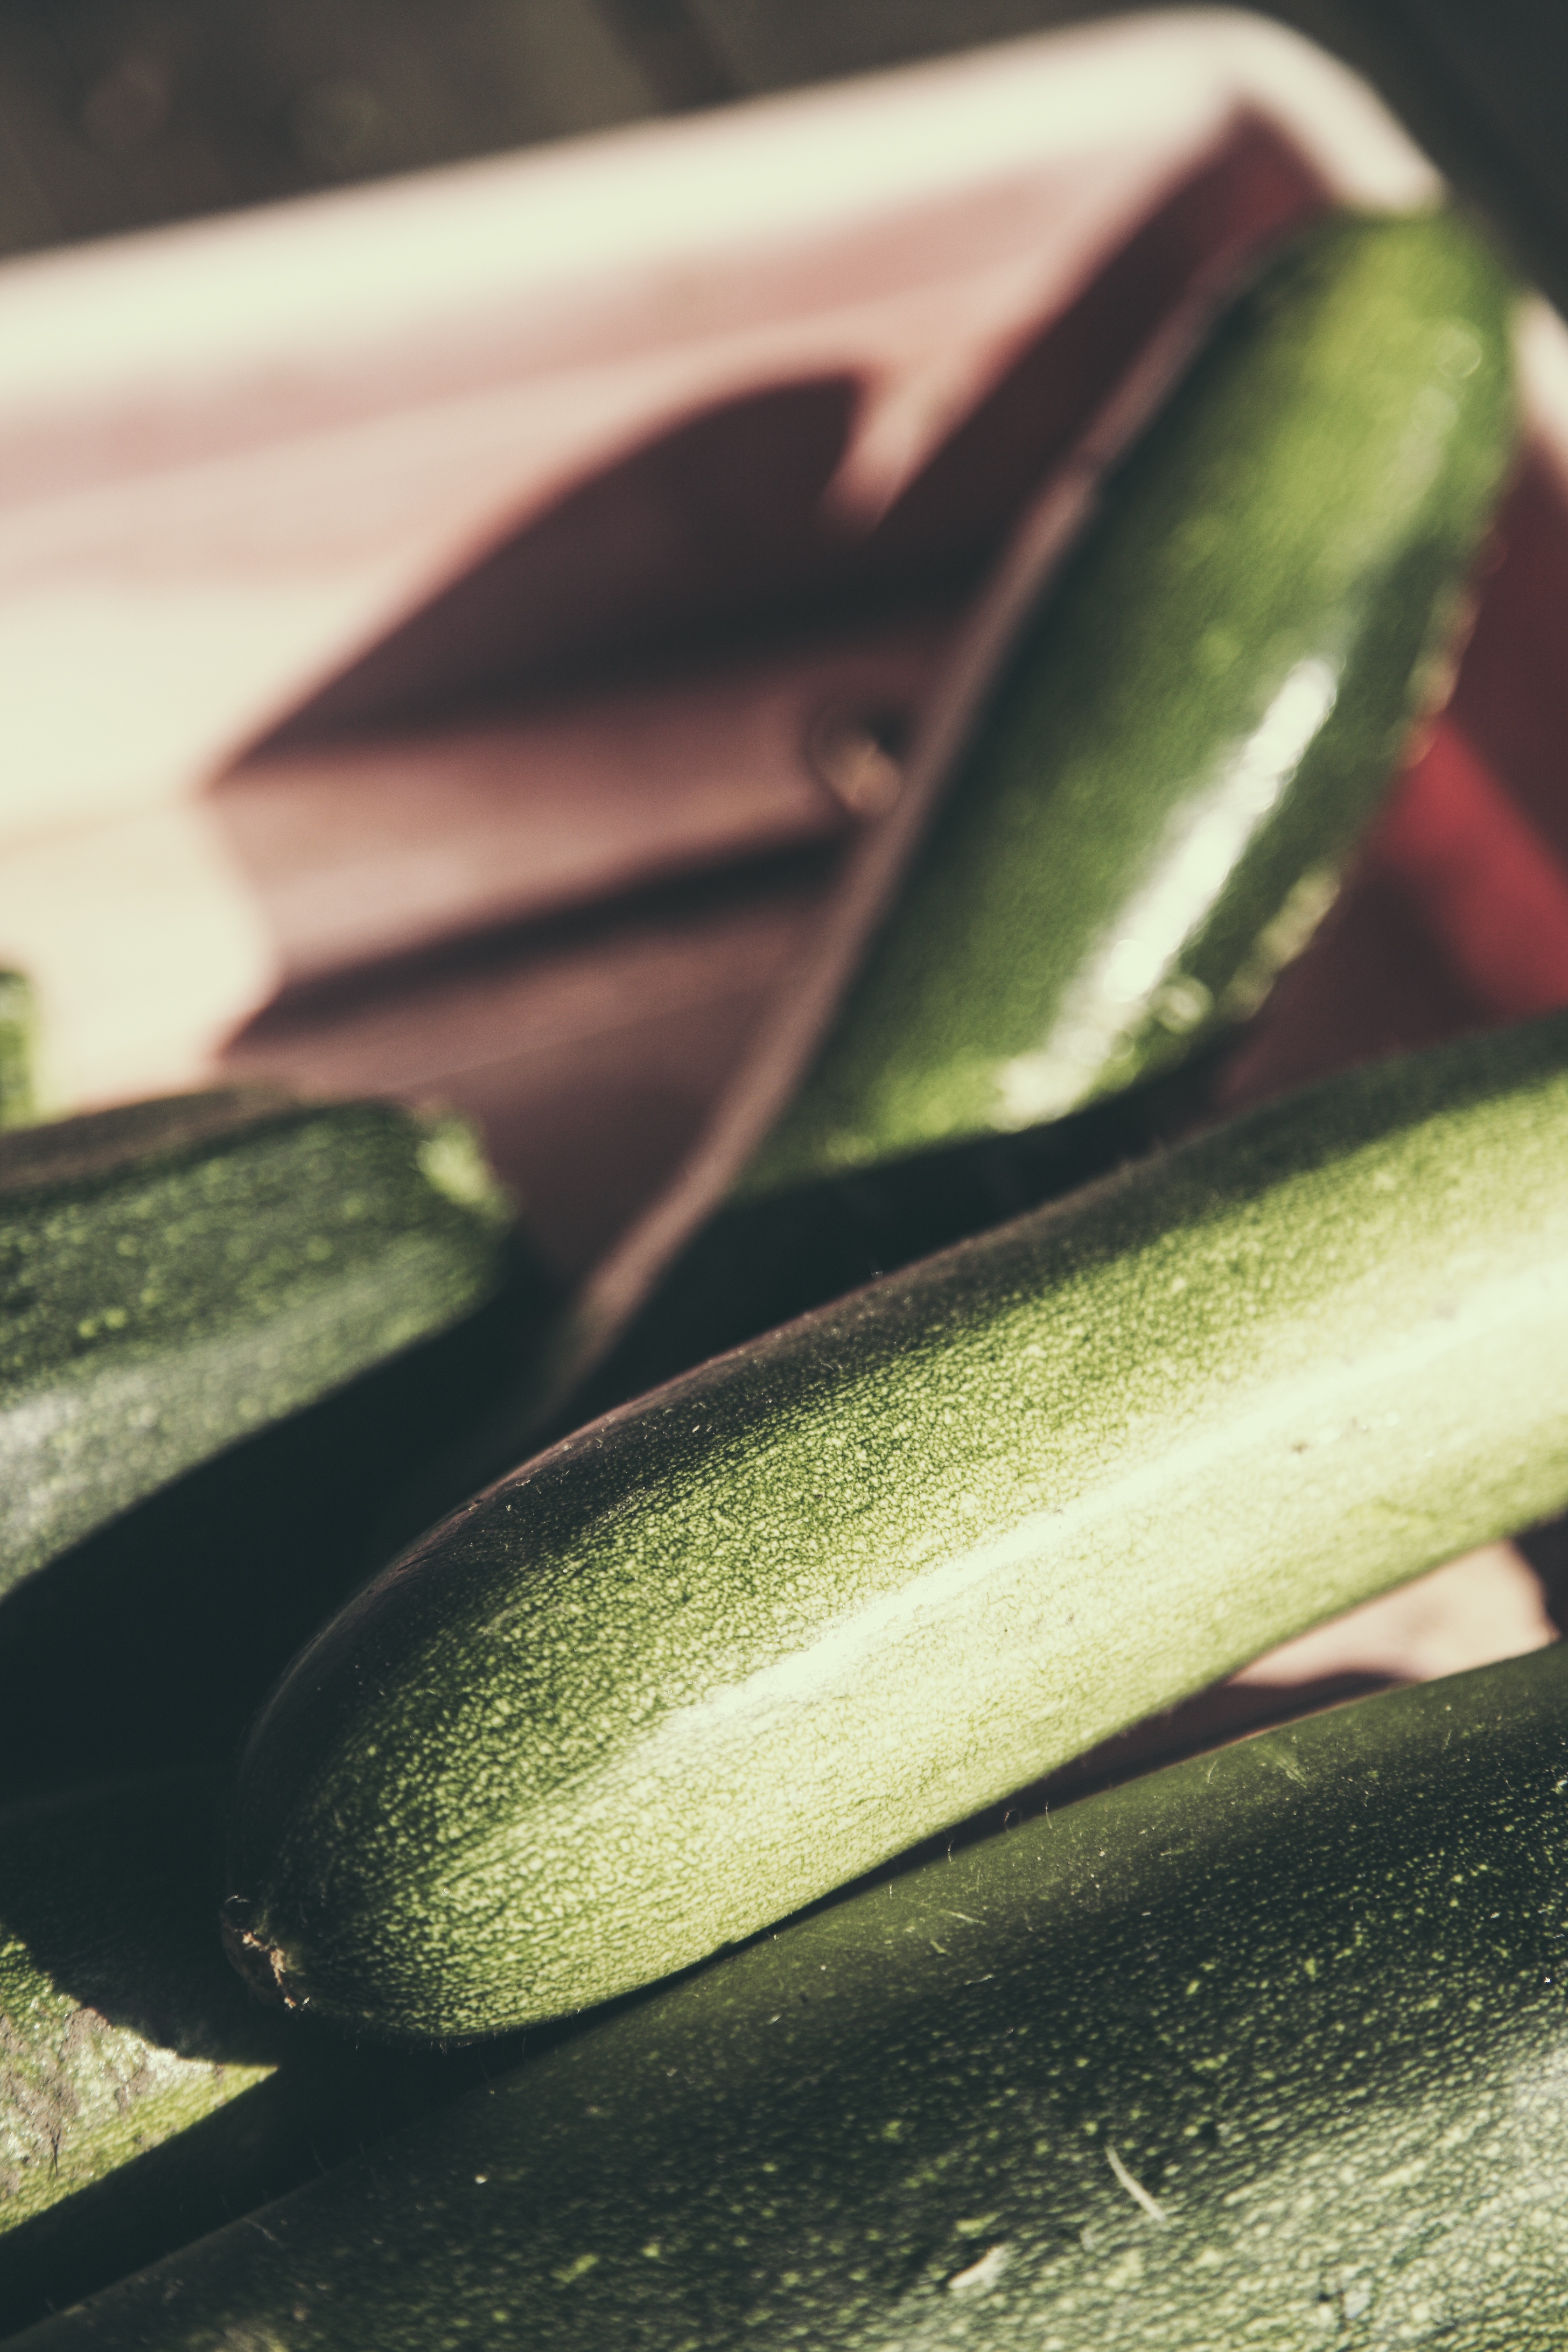
hand, plant, photography, leaf, flower, food, green, harvest, produce, vegetable, color, yellow, garden, eat, cultivation, close up, vegetables, zucchini, edible, macro photography, flowering plant, vegetable patch, vegetable growing, self catering, urban gardening, plant stem, land plant, vegetable plots